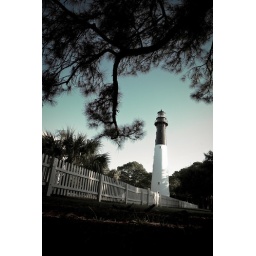
hunting island lighthouse in blue